Vishwaguru (2017 film)

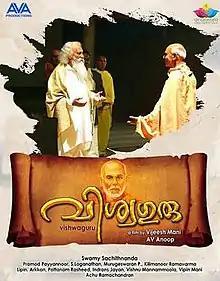

Vishwaguru is a 2017 Malayalam-language Indian biographical film directed by Vijeesh Mani and co-produced with A. V. Anoop. It is based on the life of Narayana Guru, the film features Purushothaman Kainakkari, Gandhiyan Chacha Sivarajan, Kaladharan and Kalanilayam Ramachandran in lead roles.